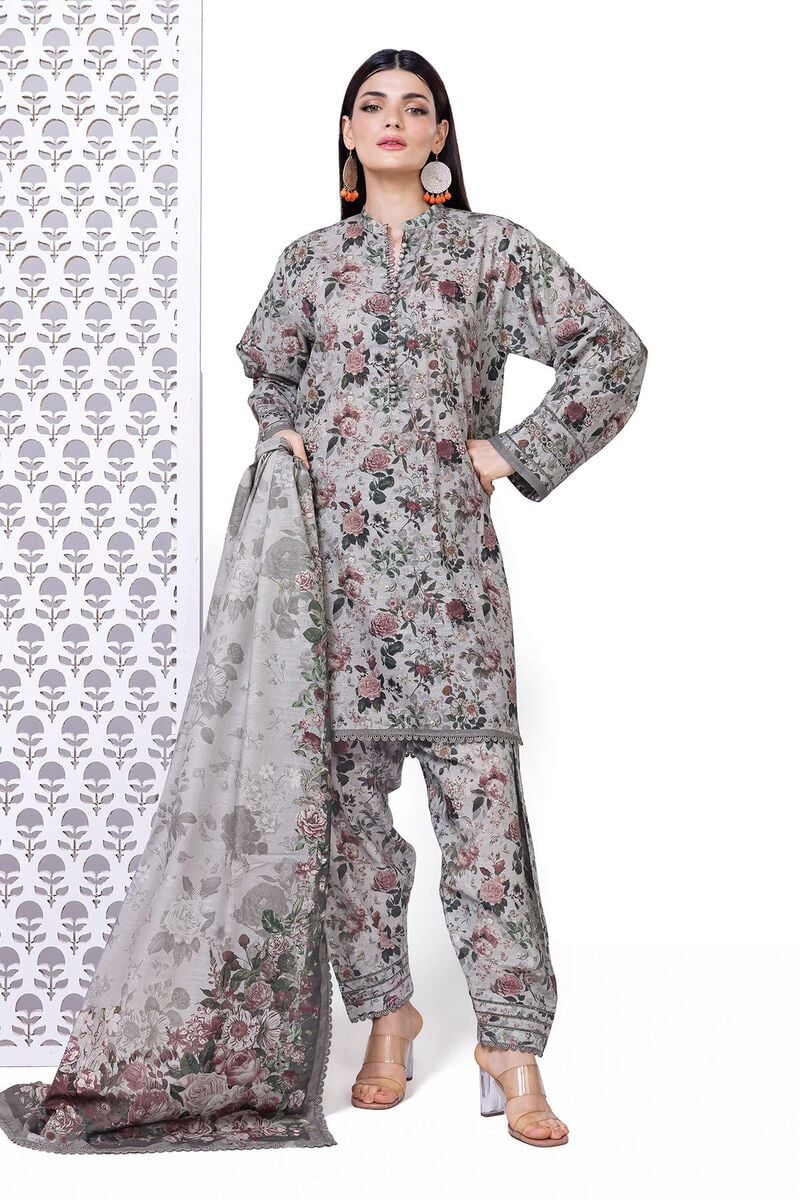
grey multi floral print cotton salwar suit